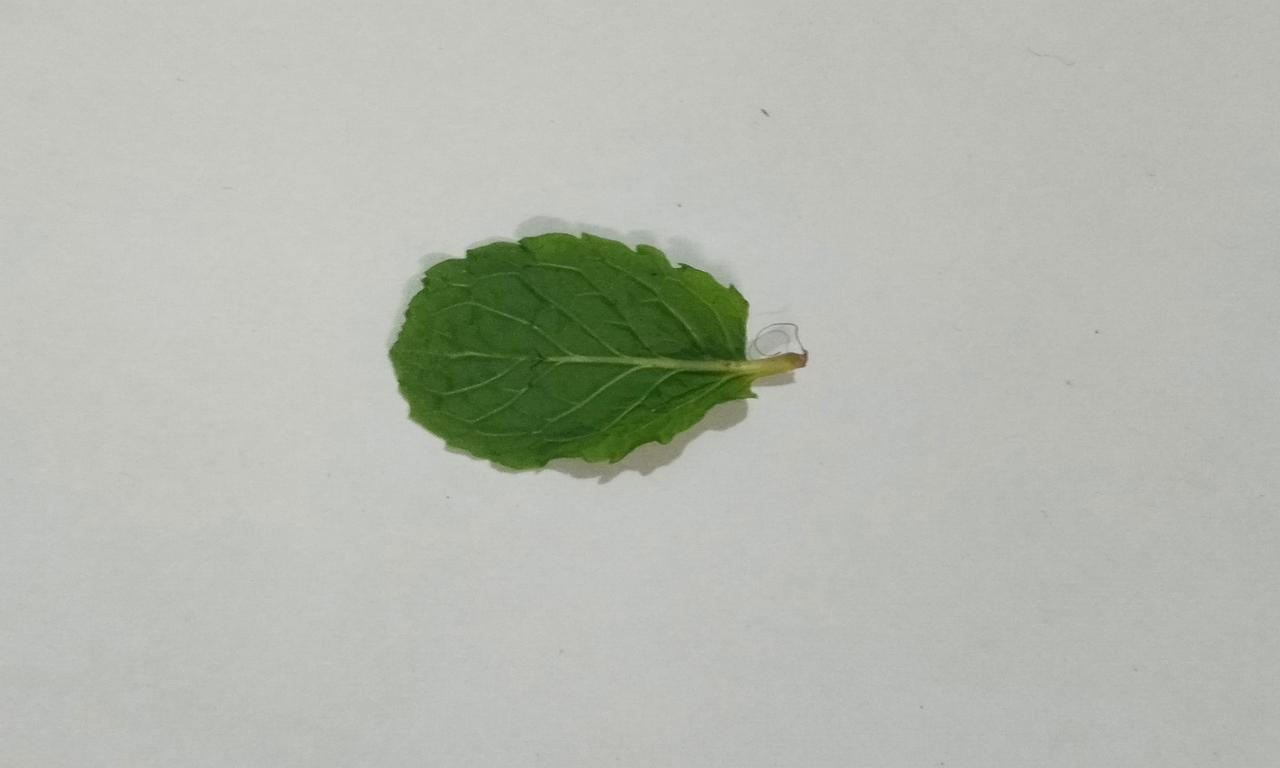
Label: Fresh